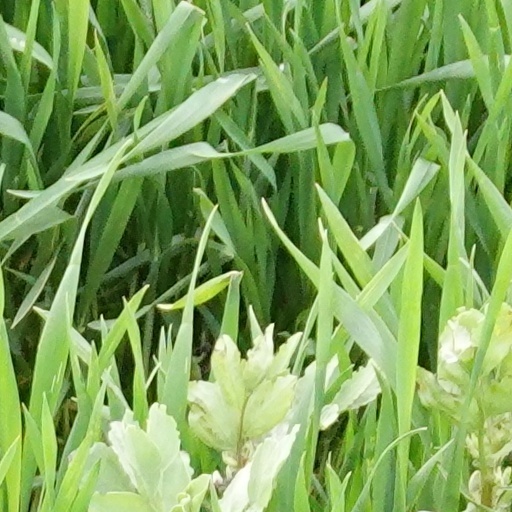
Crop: wheat